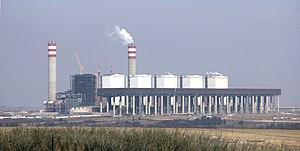
La centrale thermique de Kusile est un projet de centrale électrique au charbon de l'entreprise Eskom, située près de Witbank dans la province du Mpumalanga. «
La centrale thermique de Kusile est un projet de centrale électrique au charbon de l'entreprise Eskom, située près de Witbank dans la province du Mpumalanga.